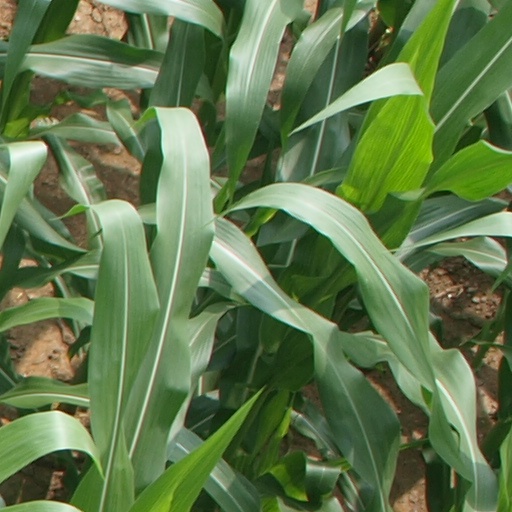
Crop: maize; corn